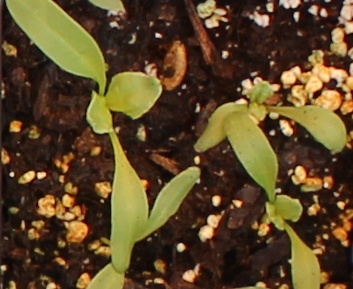
Label: Sugar beet